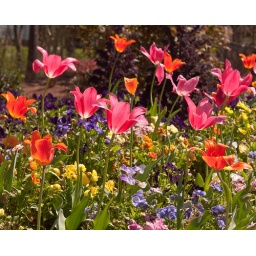
Spring flower bed of tulips and pansies in Matthews, NC.